Describe the emotion expressed in this image:  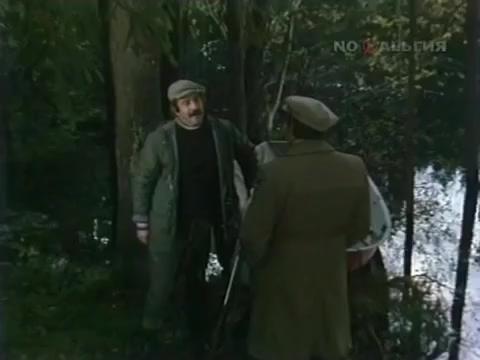
This person displays Suffering, valence and arousal with high intensity.